French ship Dauphin Royal (1738)

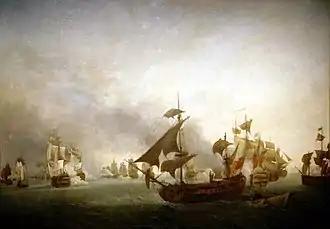
Battle of Grenada

Dauphin Royal was a 74-gun ship of the line of the Royal French Royal Navy, designed in 1735 by Blaise Ollivier and constructed in 1735 to 1740 at Brest Dockyard.